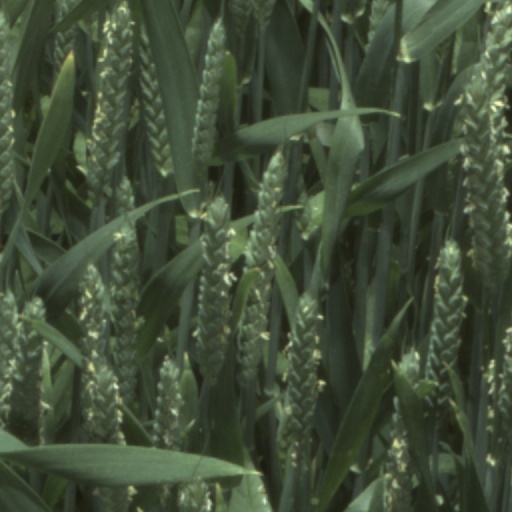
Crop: wheat